Juliet Simms

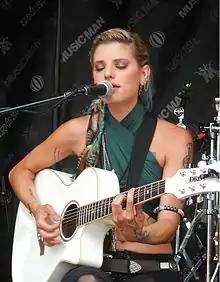
Simms performing during Warped Tour 2011

Epic held auditions for new members and hired Jacob Fatoroochi, James Bowen, and Wayne Miller. Halfway through the tour, Epic called Simms and told her that all of the pay for the band was being withdrawn and the band was dropped from the label. Despite this setback, the band pulled together and stayed on to complete the tour. Automatic Loveletter went on to sell out venues like the Knitting Factory in LA and San Francisco. "It was very liberating. After crying my eyes out for a couple hours, I had some of my best show's ever on that tour." The band was picked up by Sony and Simms was asked to write for a new album produced by Josh Abraham.